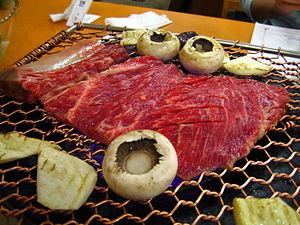
Galbi ou kalbi désigne généralement une variété de plats cuits ou grillés dans la cuisine coréenne. Le plat est fait de bœuf mariné avec une sauce de soja coréenne. Le galbi peut aussi être des côtes non cuites. Le nom complet de ce plat est galbi gui, bien que gui, « grillade », ne soit pas souvent précisé.